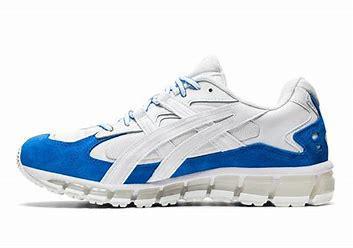
Brand: Asics
Model: Gel Kayano 5 360